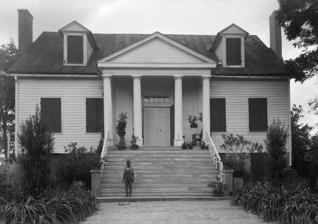
Building: Boligee Hill
Country: United States of America
Year built: 1840
Historic house in Alabama, United States United States historic place Boligee Hill U.S. National Register of Historic Places The house in 1936 Show map of Alabama Show map of the United States Nearest city Boligee, Alabama Coordinates 32°45′35″N 87°59′20″W / 32.75972°N 87.98889°W / 32.75972; -87.98889 Built 1840 NRHP reference No. 82002014 Added to NRHP February 19, 1982 Boligee Hill , now known as Myrtle Hill , is  a historic plantation house near Boligee , Alabama , United States. The Boligee Hill plantation was established in 1835 by Dr. John David Means.  He had migrated to Alabama from Newberry, South Carolina . Dr. Means had 110 slaves according to the 1850 Greene County census. The house was built in 1840. It was acquired by the Hays family in 1869 and renamed Myrtle Hall for the sweet myrtle growing around it.  The property was restored in 2007 by the Beeker family and renamed Myrtle Hill. The house was placed on the National Register of Historic Places on February 19, 1982, due to its architectural significance. Gallery Rear elevation in 1936 Detail of front entrance Detail of staircase in entrance hall References